Yangling Mausoleum of Han

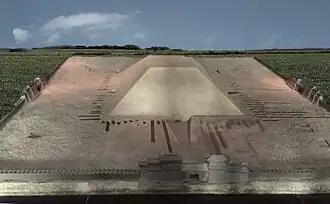
Reconstructed model of how Han Yang Ling looked when it was built

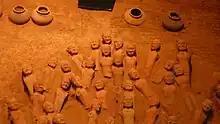
Burial figures in the Han Yang Ling Mausoleum

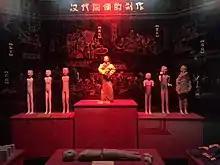
Exhibit at Han Yang Ling Mausoleum. The figurine in the middle shows how it originally looked at time of burial. The one on the extreme right shows a partially excavated figurine

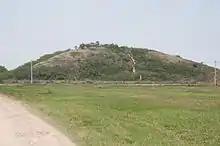
Empress Wang burial mound

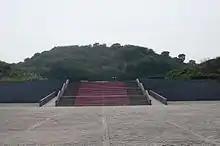
Emperor Jing burial mound

The Yangling Mausoleum of Han is the mausoleum of Emperor Jing (ruled 157–141 BCE), the sixth emperor of the Western Han dynasty and his Empress Wang. The mausoleum complex is a part of the Western Han dynasty imperial tombs located in the Weicheng district of the City of Xianyang, Shaanxi Province, on the northern bank of the Wei River and about 20 km to the north of the city center of the provincial capital of Xi'an.